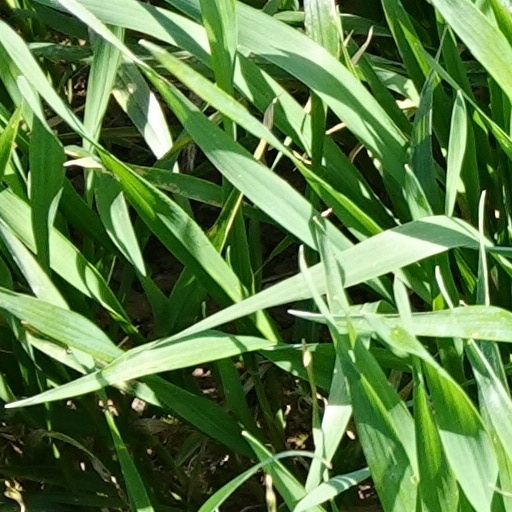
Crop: wheat